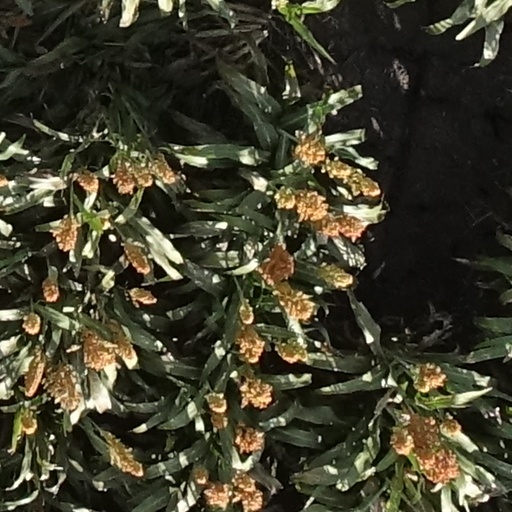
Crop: sorghum